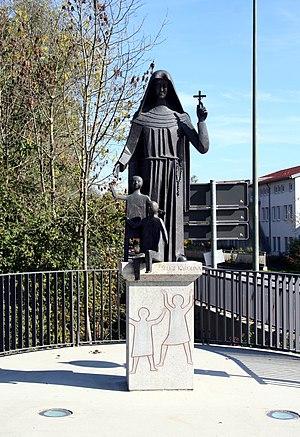
Cette liste de saints concerne les saints et les bienheureux, reconnus comme tels par l'Église catholique, ayant vécu au XIXᵉ siècle. À ce jour, l'Église a donné comme modèles évangéliques 318 saints du XIXᵉ siècle.
Karolina Gerhardinger en religion Marie-Thérèse de Jésus est une religieuse allemande, fondatrice des pauvres sœurs des écoles de Notre-Dame et reconnue bienheureuse par l'Église catholique.